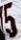
Number: 5